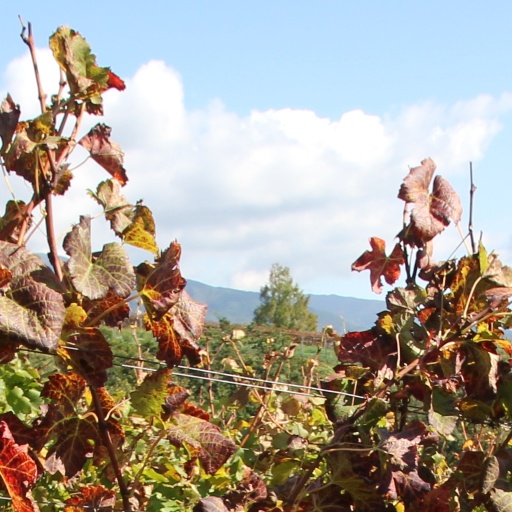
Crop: grape